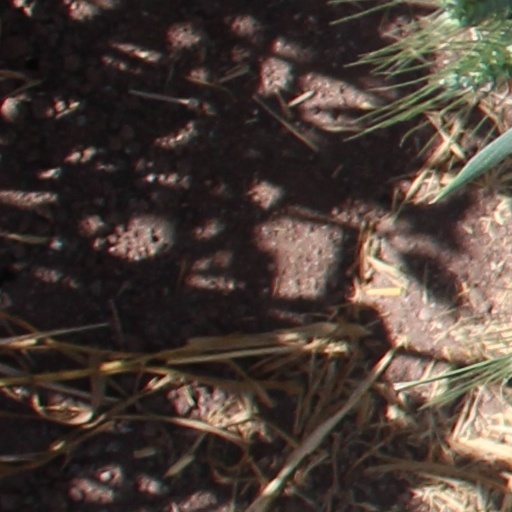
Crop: wheat